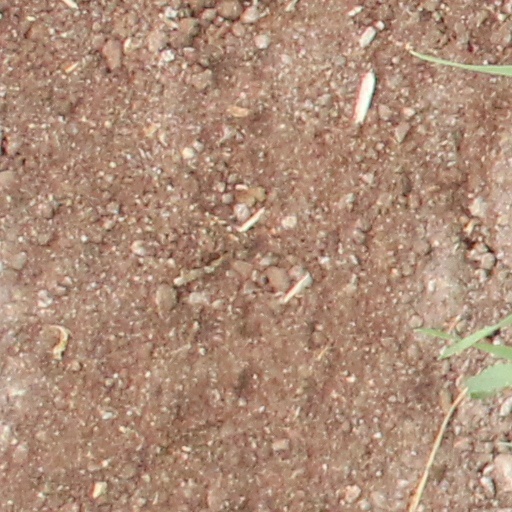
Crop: wheat